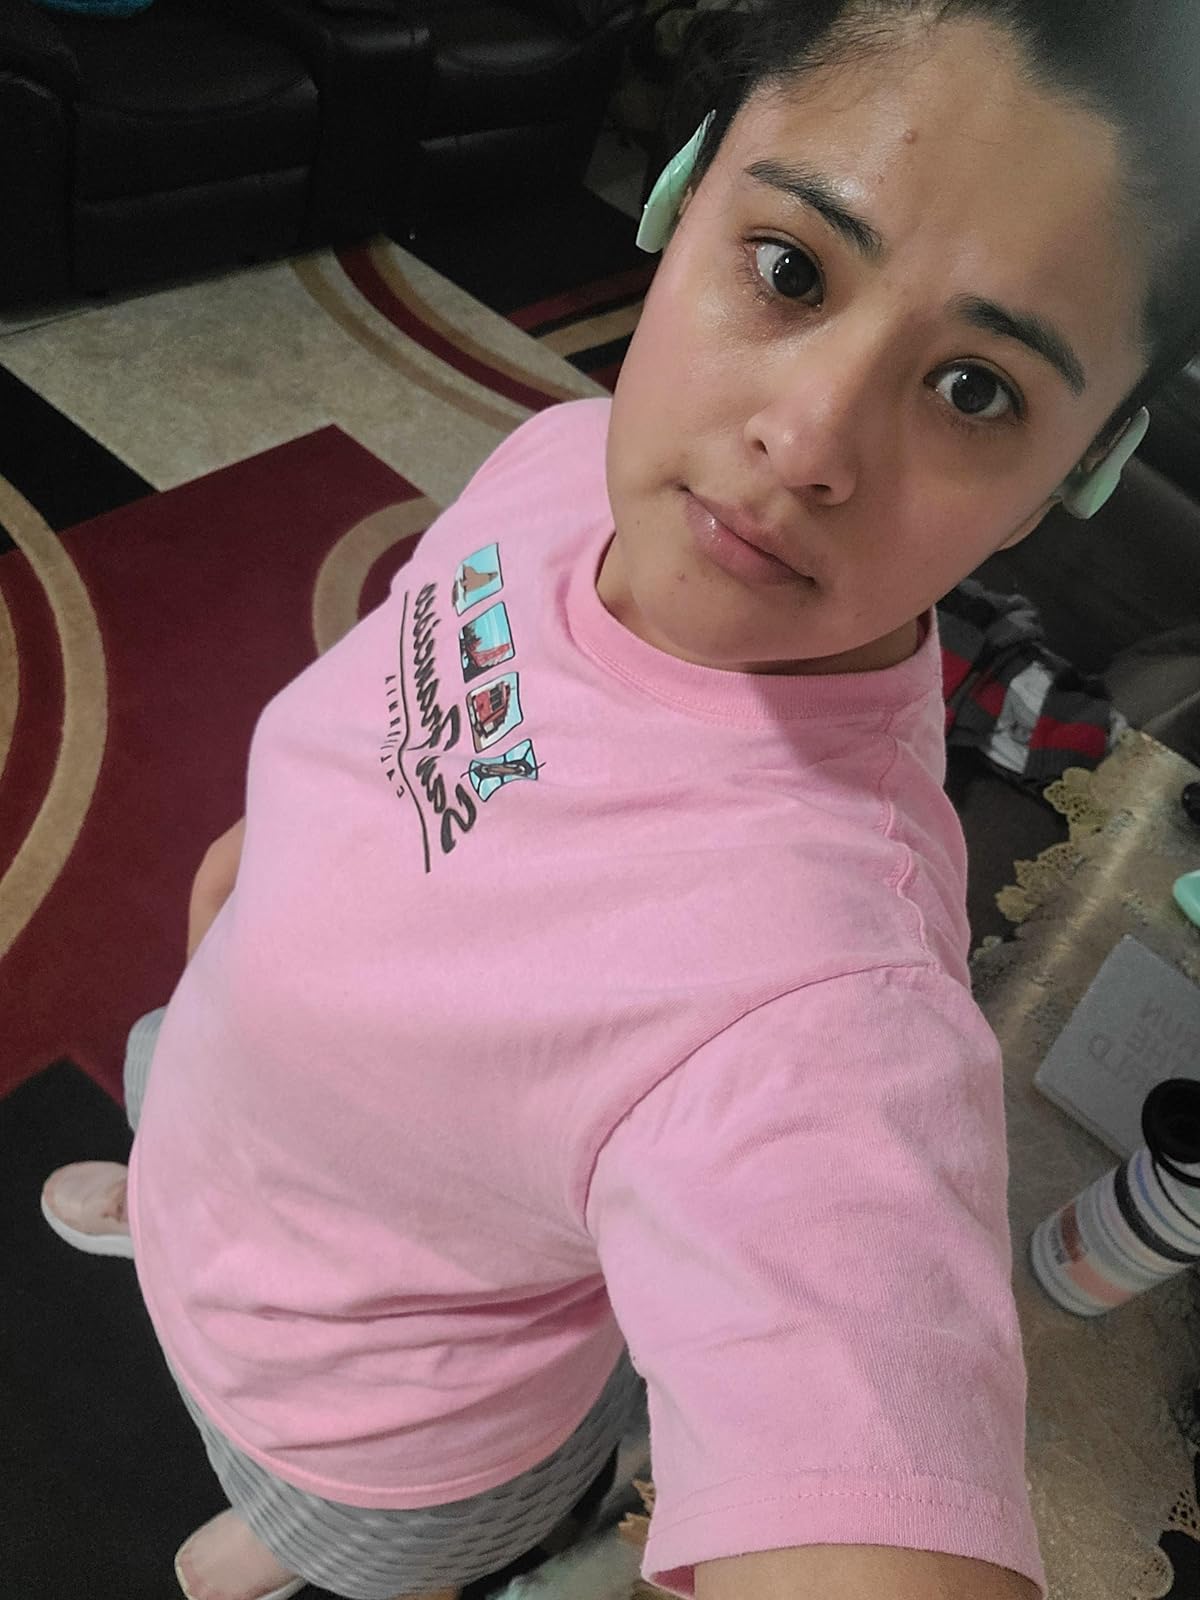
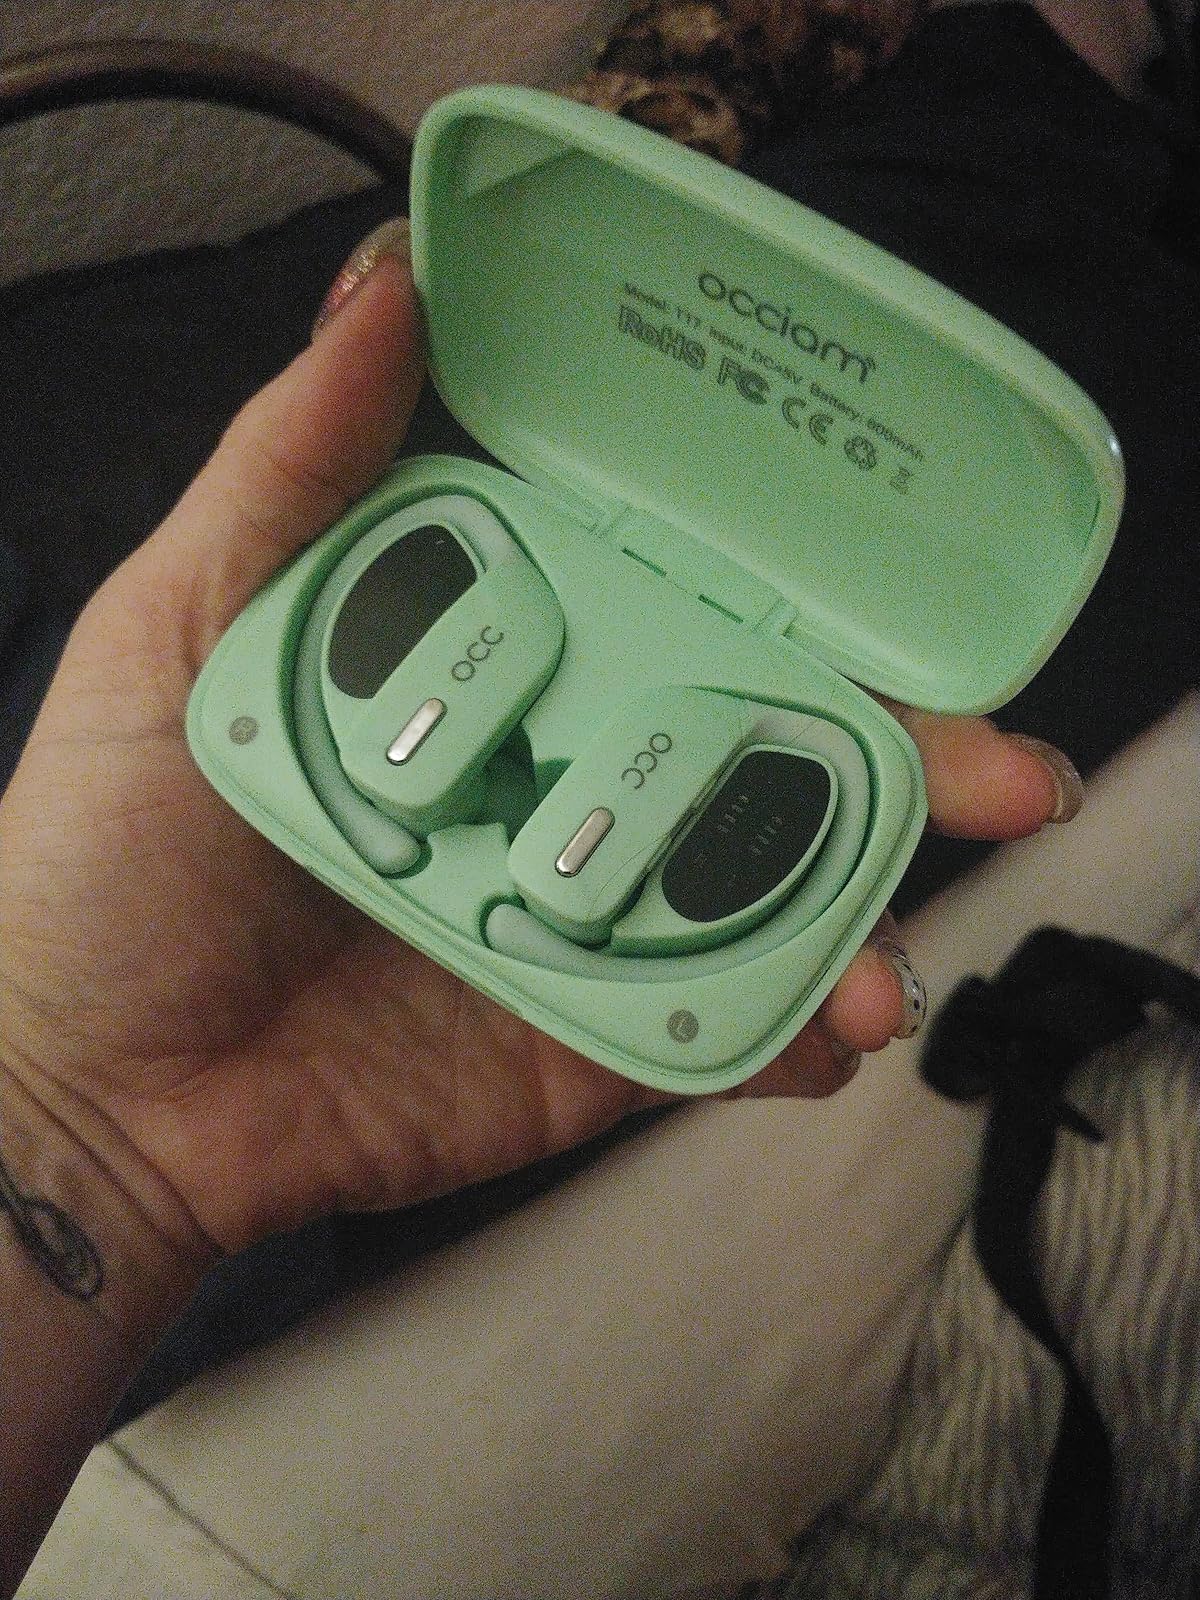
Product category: earbuds
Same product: yes